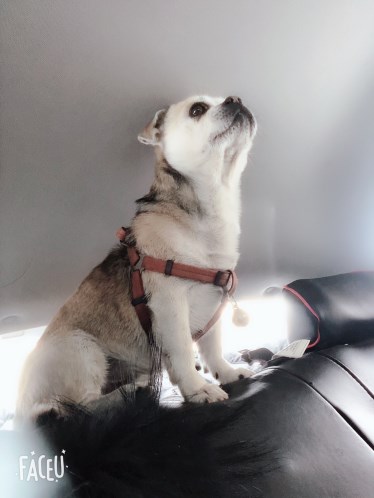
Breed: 3336-n000121-chinese_rural_dog